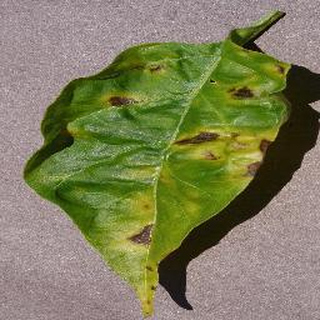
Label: bell_pepper_bacterial_spot